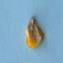
Maize quality: Bad